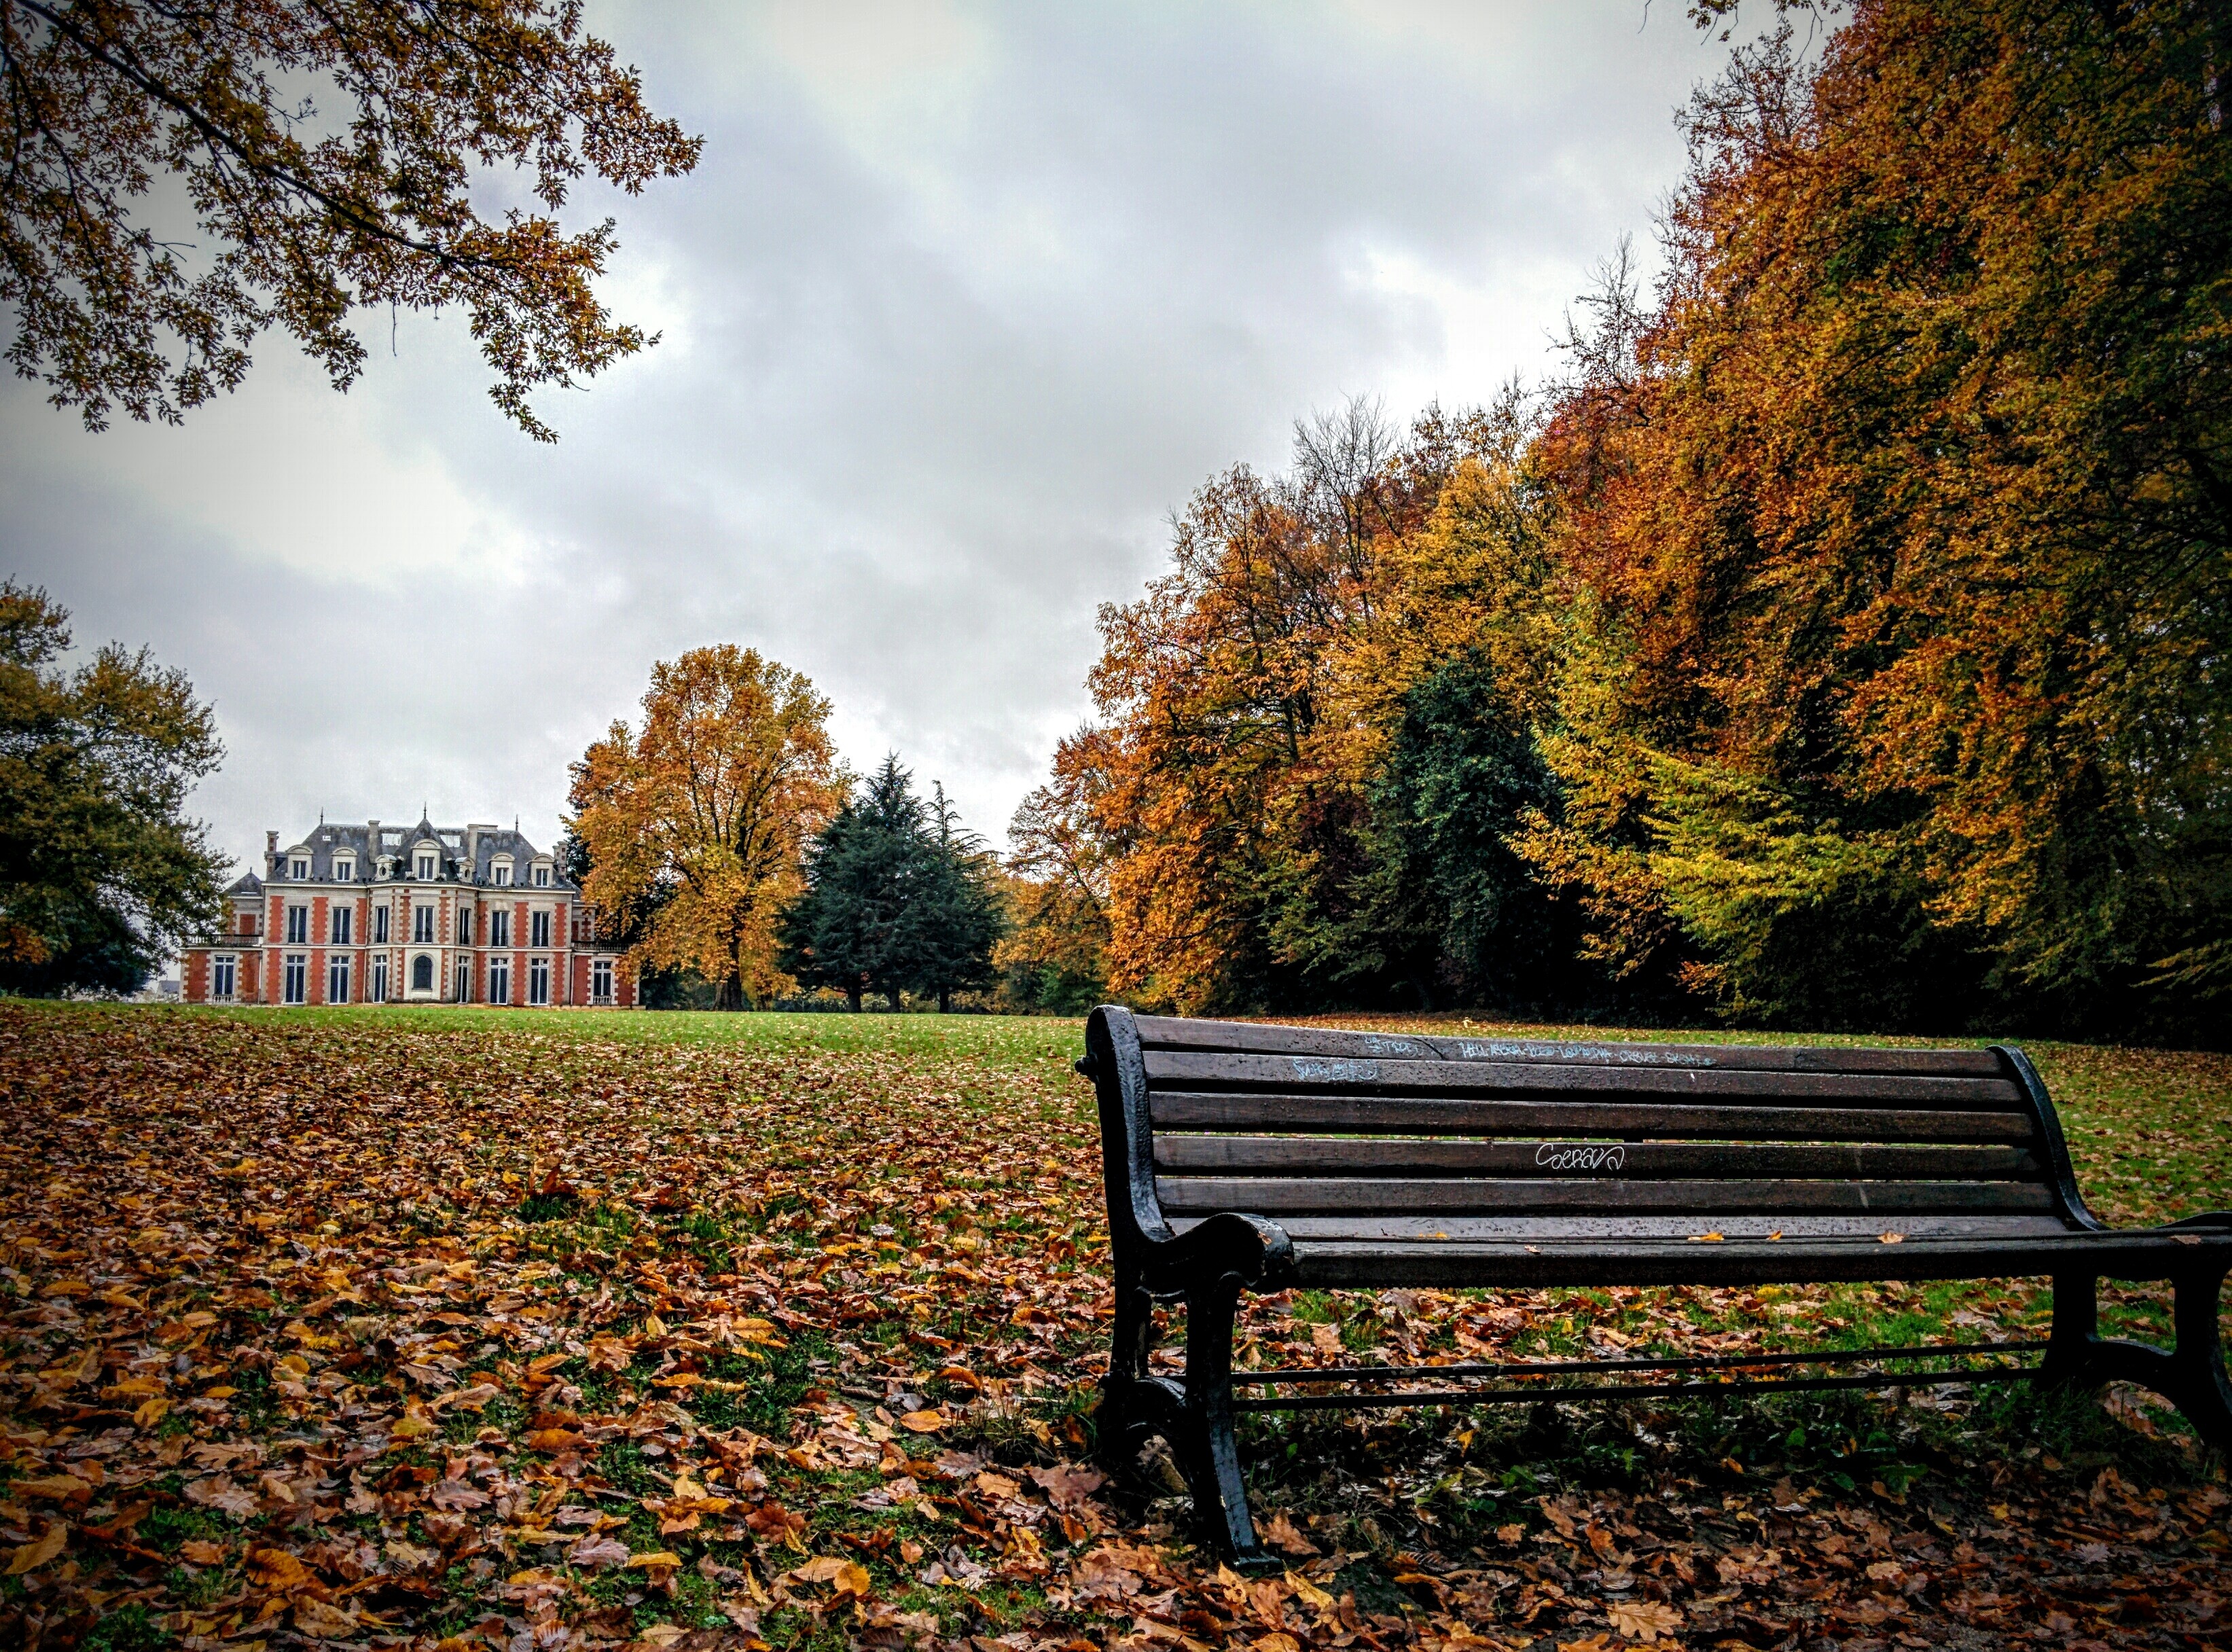
landscape, tree, nature, forest, grass, plant, lawn, sunlight, morning, leaf, flower, green, autumn, park, garden, season, woodland, rural area, woody plant